Kepler-16b

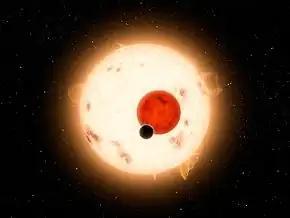
An artist's rendering of the Kepler-16 system, showing the binary star being orbited by Kepler-16b "(black body)"

Kepler-16b (formally Kepler-16 (AB)-b) is a Saturn-mass exoplanet consisting of half gas and half rock and ice. It orbits a binary star, Kepler-16, with a period of 229 days. "[It] is the first confirmed, unambiguous example of a circumbinary planet – a planet orbiting not one, but two stars," said Josh Carter of the Center for Astrophysics | Harvard & Smithsonian, one of the discovery team.